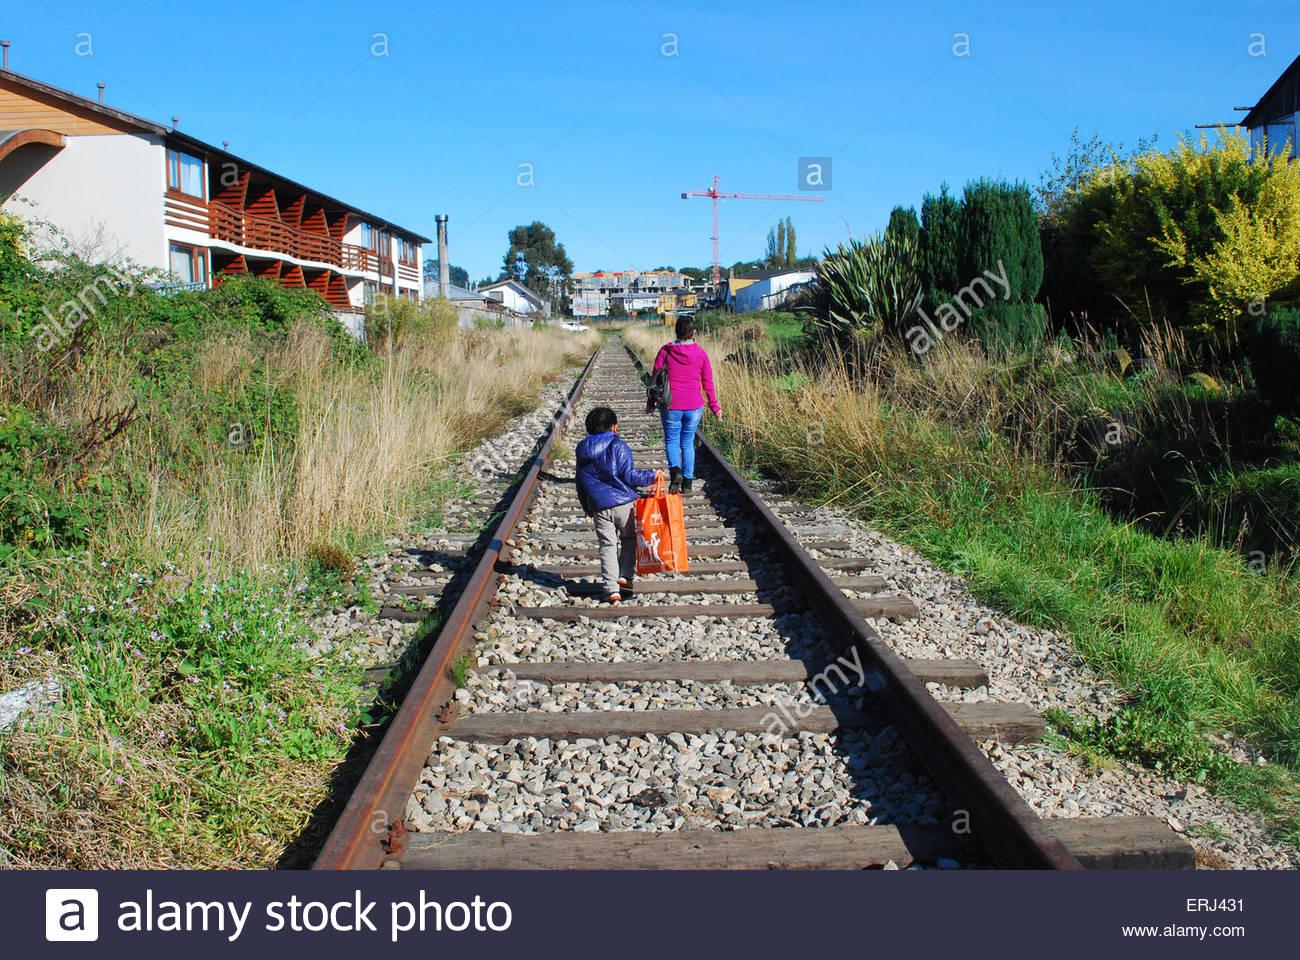
a woman and her son walking along the tracks of a disused railway
Relation: Visible, Action